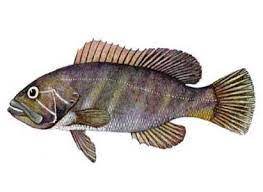
Waaw nataal bii, li ñu ciy gis jën la. Jën nag moom ci ndox lay dund. Waaye nun daf nuy jariñ ci sunuy .mp3, bu ñuy .mp3 ceebu jën, ay yaasa ak bépp ñam boo xam ne daal day am jën moom da ciy baax, dañ koy lekk.

Nataalu ñeent-fukk benn bi day wone jën wiy dund ci géej gi. Waaye wii jën la woo xam ne xayna liñ koy gis barewul. Am na ay màndarga yu bare nag, lu jox ma boo xam ne am na rëdd bu mboq, bu xaw a ñuul. Geen gi am tuuti lu lboq ak lu weex tàll.

Maanaam nataal bii nag mi ngi wone aw jën woo xam ne mi ngi nekk ci biir ndox. Nataal laa boo xam ne aw jën lay méngale. Mel ne nag jë  n Wu taaru la maasàllaa.

Nataal bii nag moom aw jën moo ci nekk. Jën wi nag dafa xaw a tàppandaar, bët yi weex, mu am ñaari laaf yu mag, ak yeneen ñaari laaf yu ndaw. Gémmiñ gu dafa xaw a mel ne ab bale, waaw kom bale yi ñuy balee rak.

Natalia bi ngeen ma yónnee nii, aw jën moo ci nekk, jën.

Waaw mu mel ne nataal bii ñu ma yónnee, gis naa ci aw jën woo xam ne dafa mel ne bët bi mi ngi xool mu leer nàññ

Nataal bii ñu ma yónnee aw jë n la, jën woo xam ne am na ay bët, am gémmiñ, am lu mel ne aw rëdd ca kaw, am geen ak beneen ci suuf ak beneen rupp boo xam ne mi ngi ci suuf.

Waaw nataal bii, nataal la bob aw jën moo ci nekk. Jë n Wu nag ñooy gis jën Wu tàccu la, yaatu, am lu tolloog ñetti laaf. Benn bi daa xaw a gudd lool, benn bi xaw a yam.

Nataal bii maa ngi ci janoog benn jën. Maa ngi ci janoog jën woo xam ne mi ngi yor aw melo moom jën bii.